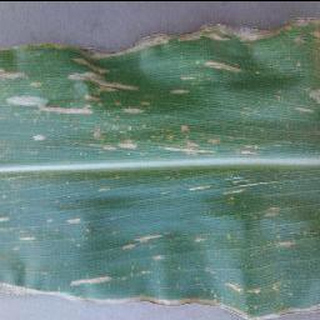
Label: corn_cercospora_leaf_spot